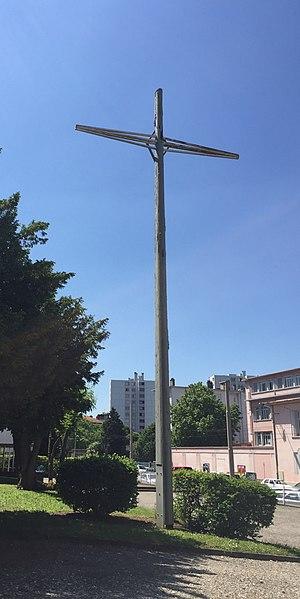
Croix de l'église Sainte-Élisabeth de Lyon.
L'église Sainte-Élisabeth est une église du XXᵉ siècle située à l'intersection de la rue Hénon et de la rue Philippe-de-Lassalle dans le 4ᵉ arrondissement de Lyon.